Describe the emotion expressed in this image:  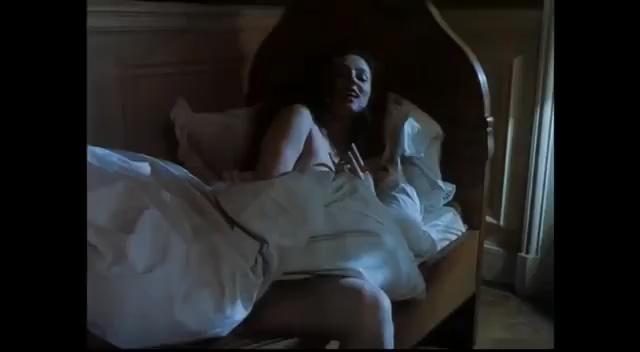
This person displays Fear, valence and arousal with low intensity.